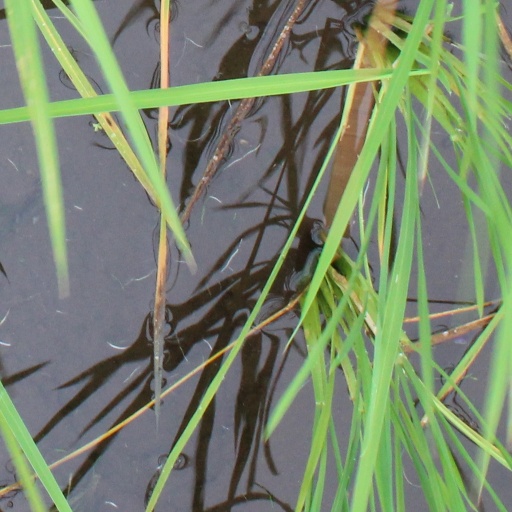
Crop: rice